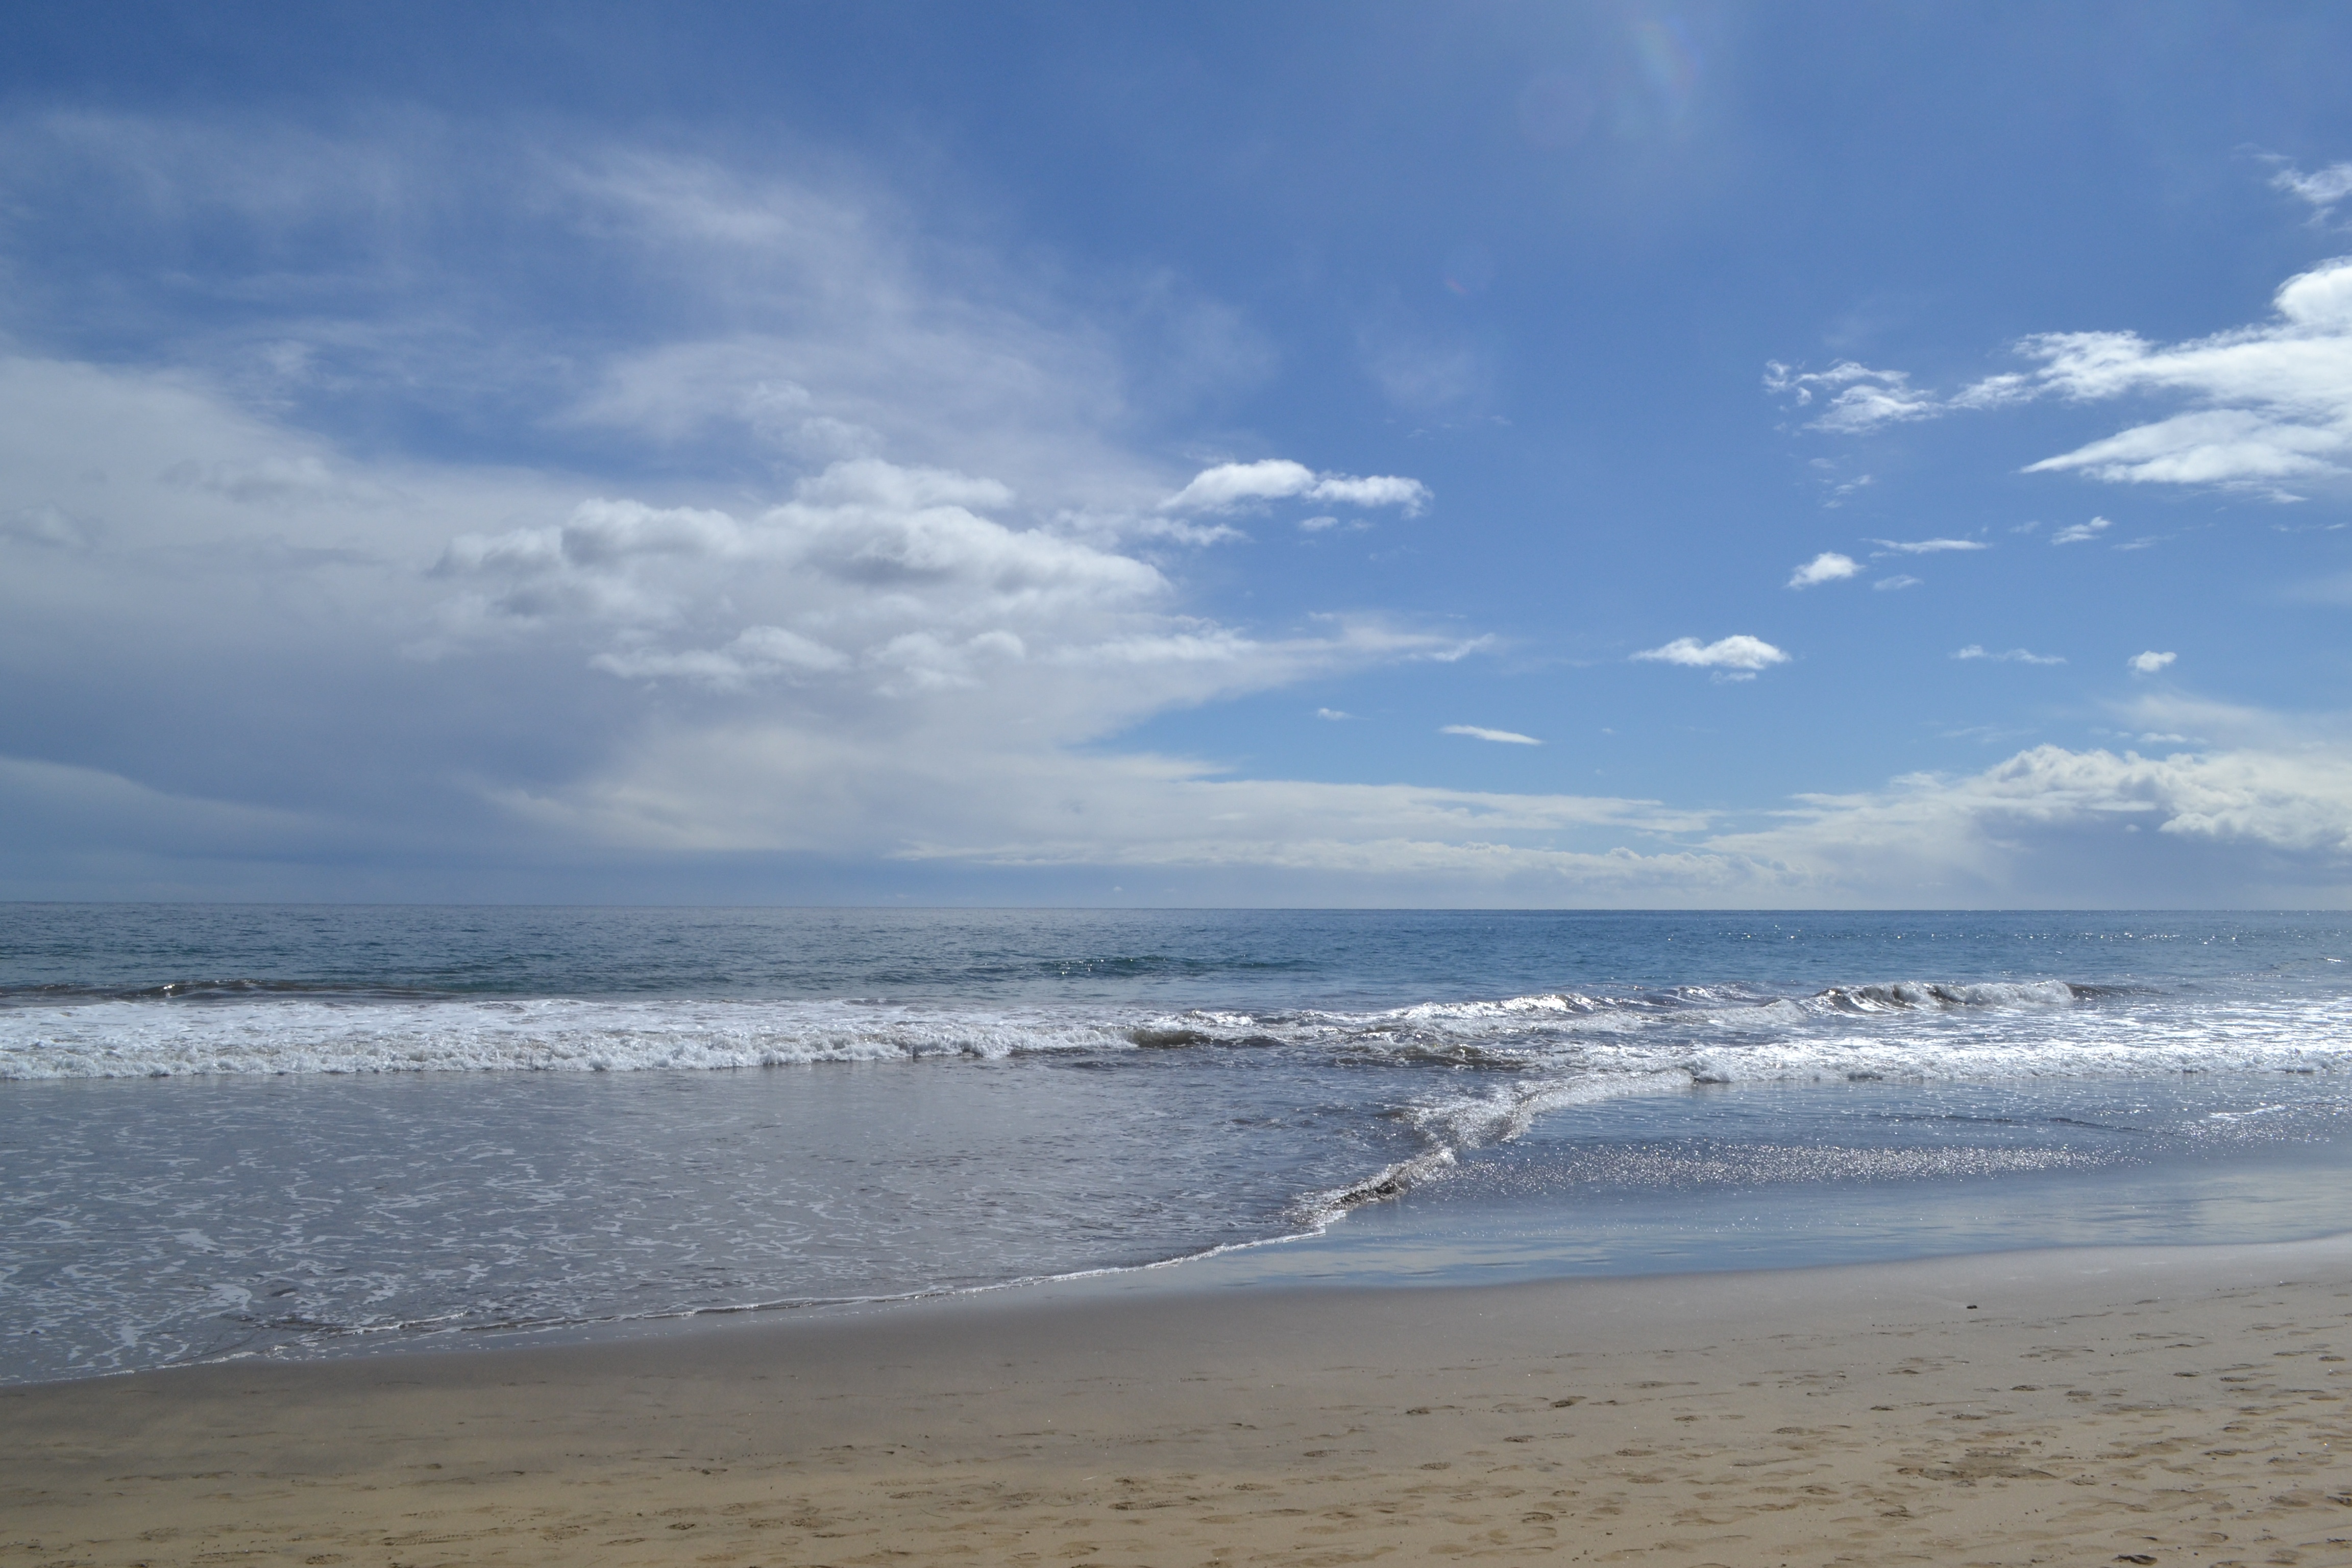
beach, sea, coast, sand, ocean, horizon, cloud, sky, shore, wave, body of water, wind wave